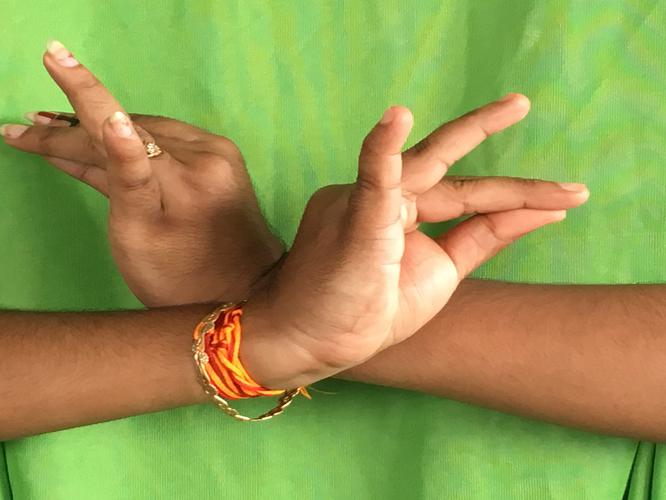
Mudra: Katakavardhana
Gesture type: double_hand